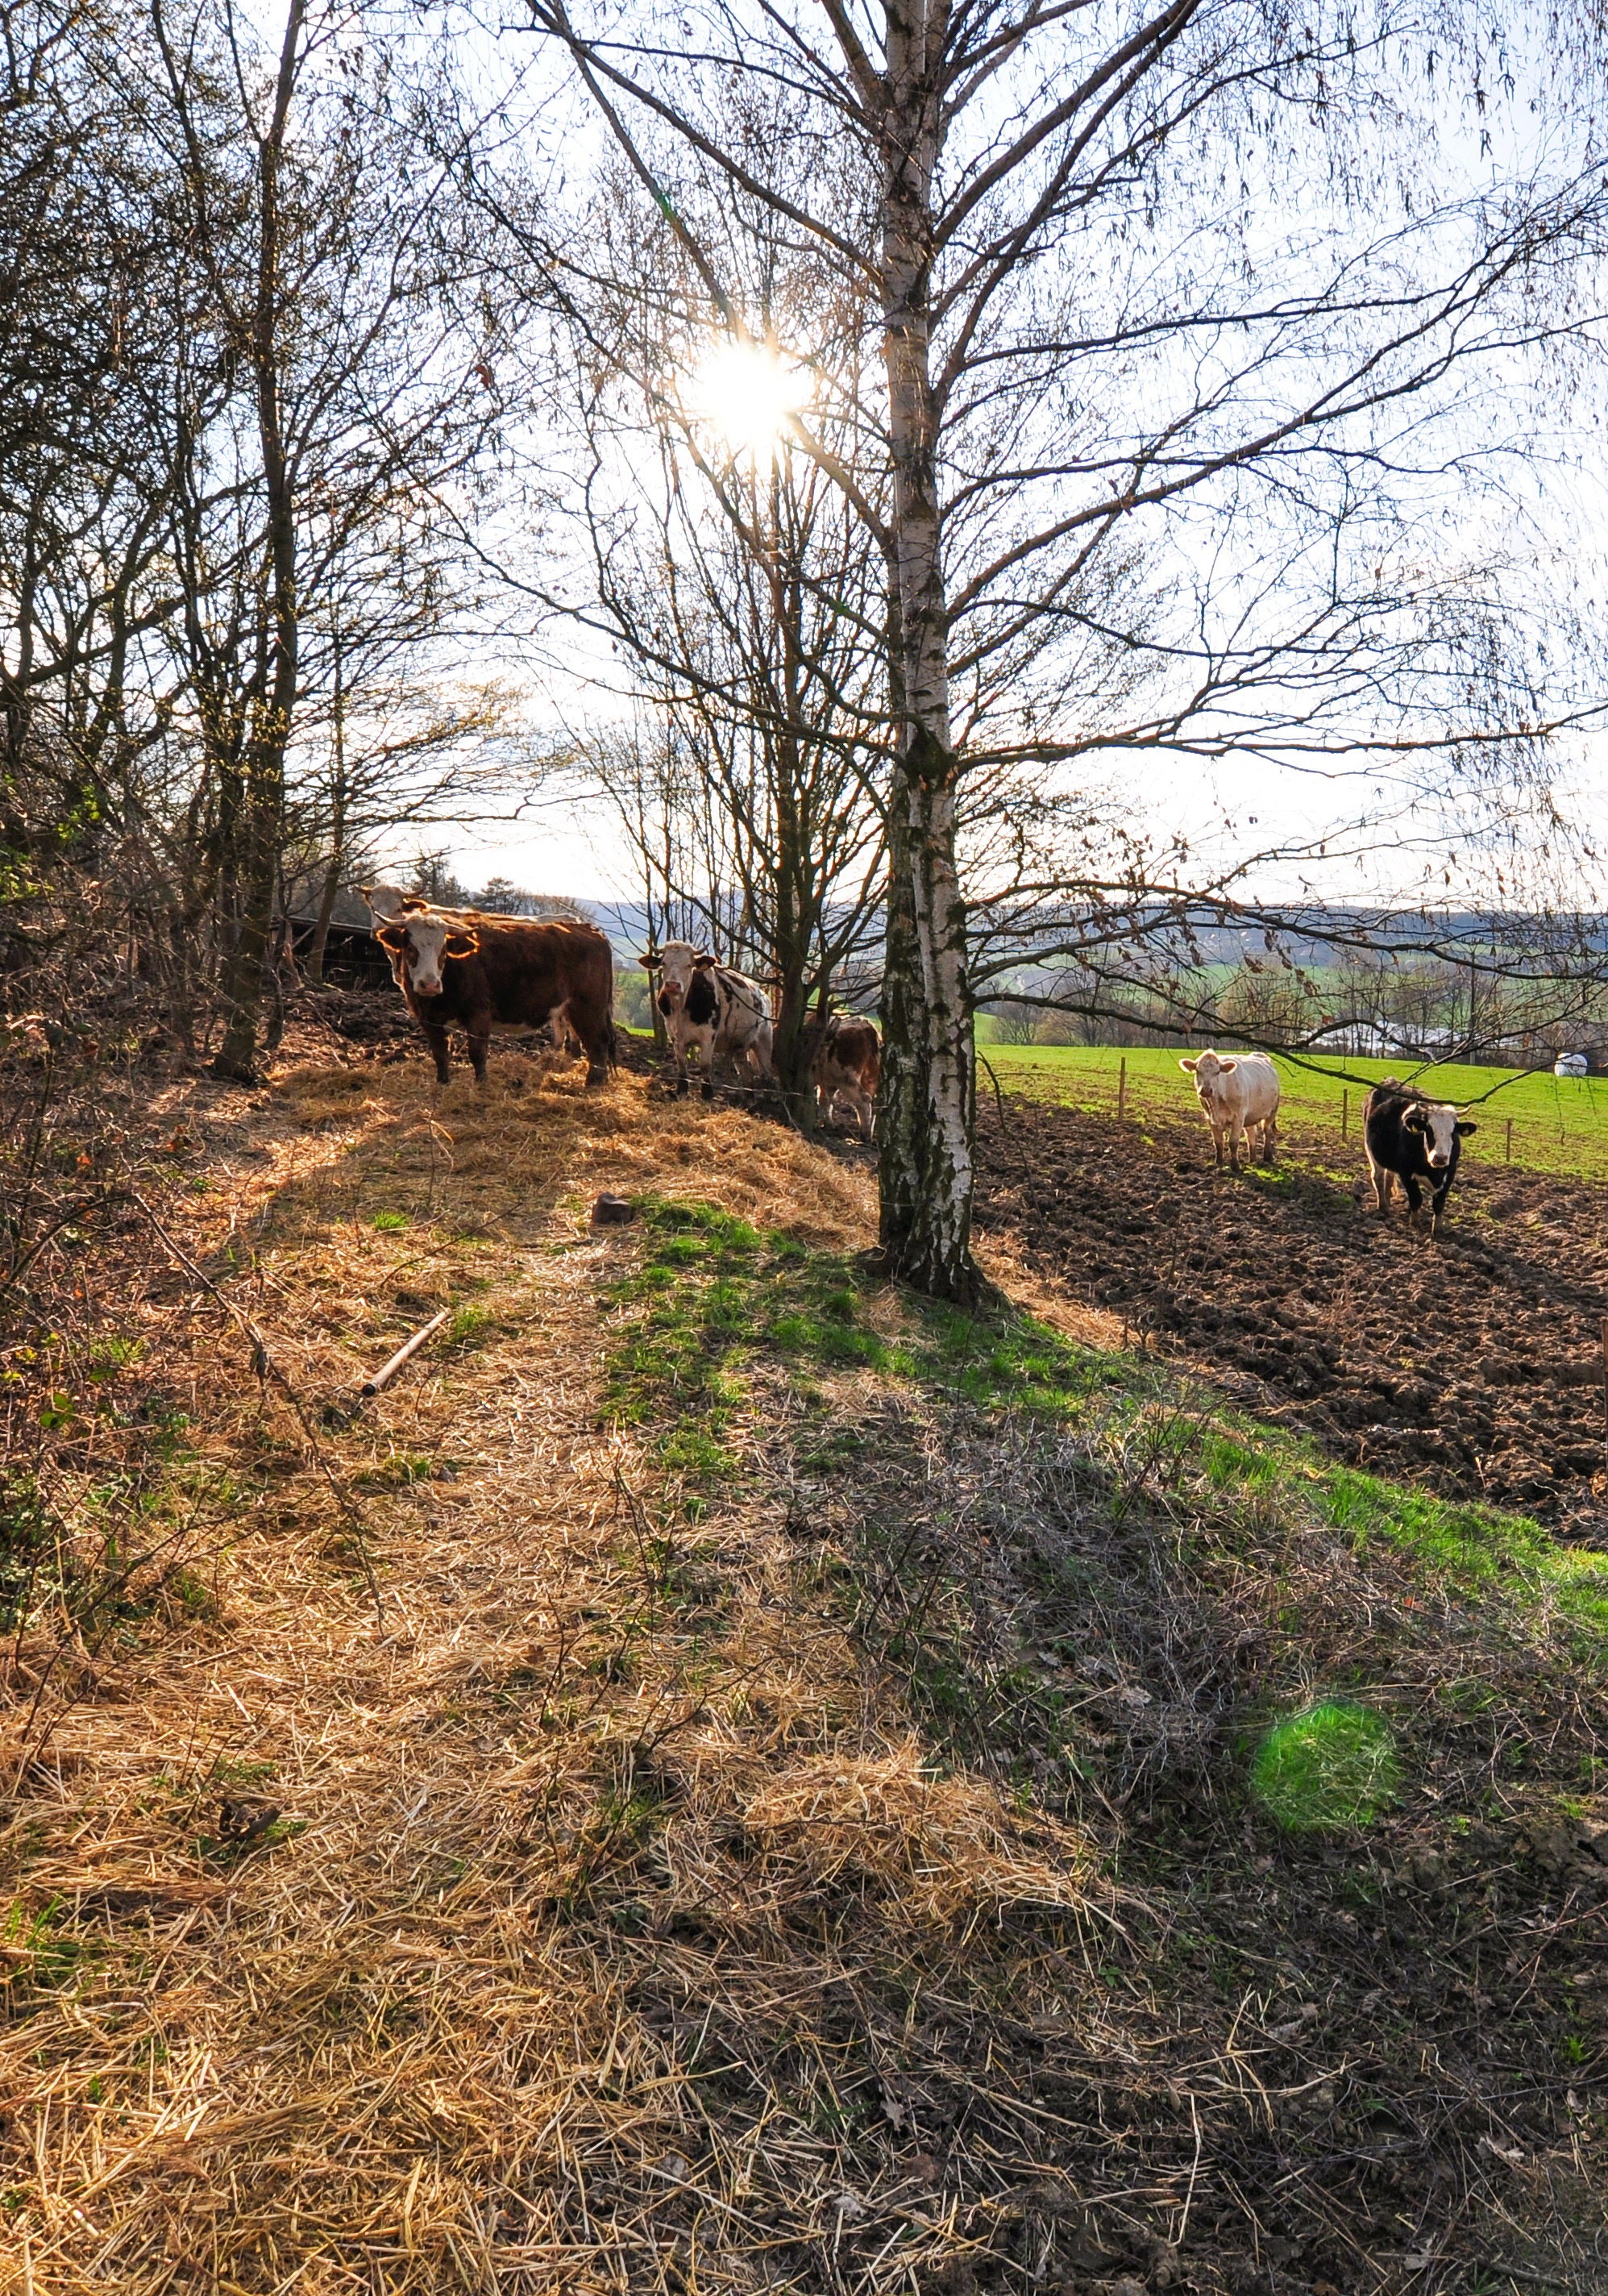
landscape, tree, nature, light, plant, trail, field, farm, meadow, animal, cow, herd, pasture, autumn, soil, agriculture, cows, plantation, woodland, habitat, economy, ecosystem, rural area